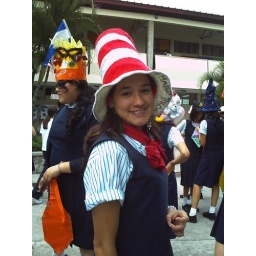
the cat in the hat